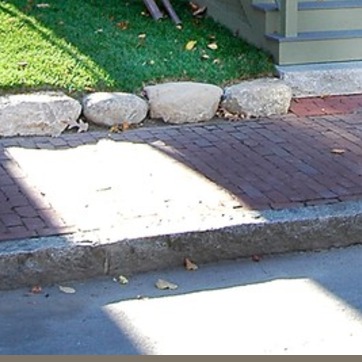
Material: brick